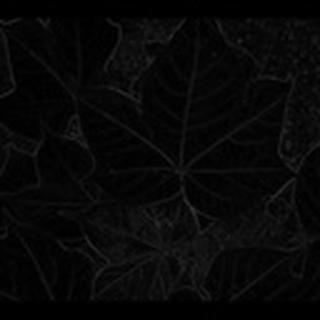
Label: healthy_cotton